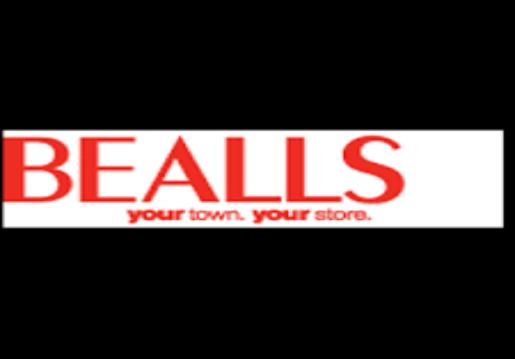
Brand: bealls
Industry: Others